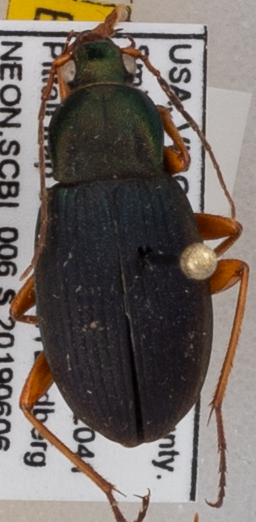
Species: Chlaenius aestivus
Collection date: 2019-06-06
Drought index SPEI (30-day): -0.048
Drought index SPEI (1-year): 2.09
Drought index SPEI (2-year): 2.09